Motet

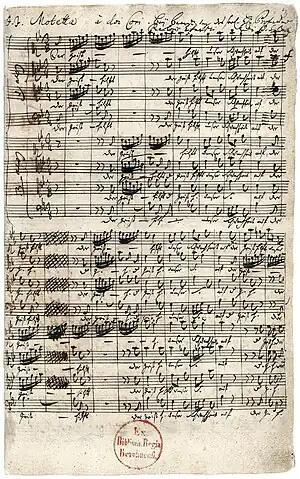
The first page from the manuscript of J. S. Bach's Baroque music era motet, entitled "Der Geist hilft unser Schwachheit auf" (BWV226)

In Western classical music, a motet is mainly a vocal musical composition, of highly diverse form and style, from high medieval music to the present. The motet was one of the preeminent polyphonic forms of Renaissance music. According to the English musicologist Margaret Bent, "a piece of music in several parts with words" is as precise a definition of the motet as will serve from the 13th to the late 16th century and beyond. The late 13th-century theorist Johannes de Grocheo believed that the motet was "not to be celebrated in the presence of common people, because they do not notice its subtlety, nor are they delighted in hearing it, but in the presence of the educated and of those who are seeking out subtleties in the arts".